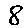
Label: 8